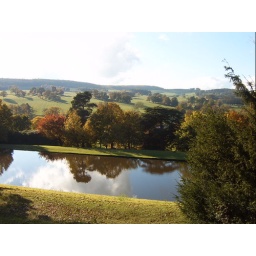
No I was actually standing on a hill looking over the water.